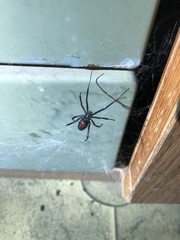
Species: Lactrodectus_hesperus